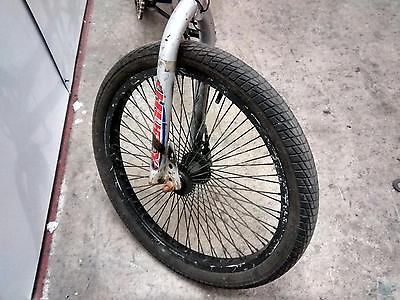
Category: bicycle